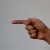
The image shows a hand gesture representing the letter 'G' in Indian Sign Language.